Ambrose Bierce

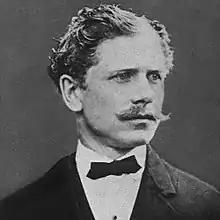
Bierce around 1866

Ambrose Gwinnett Bierce (June 24, 1842 – ) was an American short story writer, journalist, poet, and American Civil War veteran. His book "The Devil's Dictionary" was named one of "The 100 Greatest Masterpieces of American Literature" by the American Revolution Bicentennial Administration. His story "An Occurrence at Owl Creek Bridge" has been described as "one of the most famous and frequently anthologized stories in American literature", and his book "Tales of Soldiers and Civilians" (also published as "In the Midst of Life") was named by the Grolier Club one of the 100 most influential American books printed before 1900.